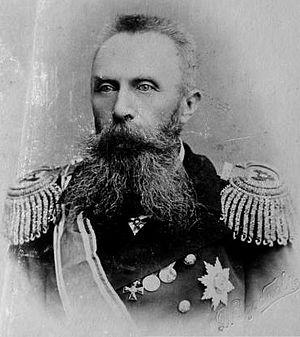
Oskar Viktorovitch Stark, en russe : Оскар Викторович Старк, né le 16 août 1846, mort le 13 novembre 1928 à Helsinki.